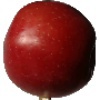
Label: braeburn_apple